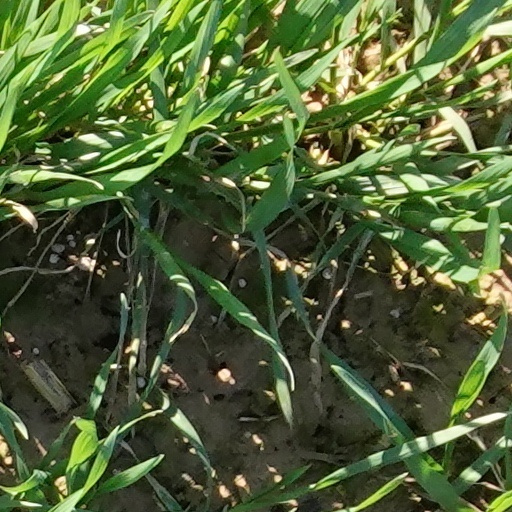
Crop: wheat